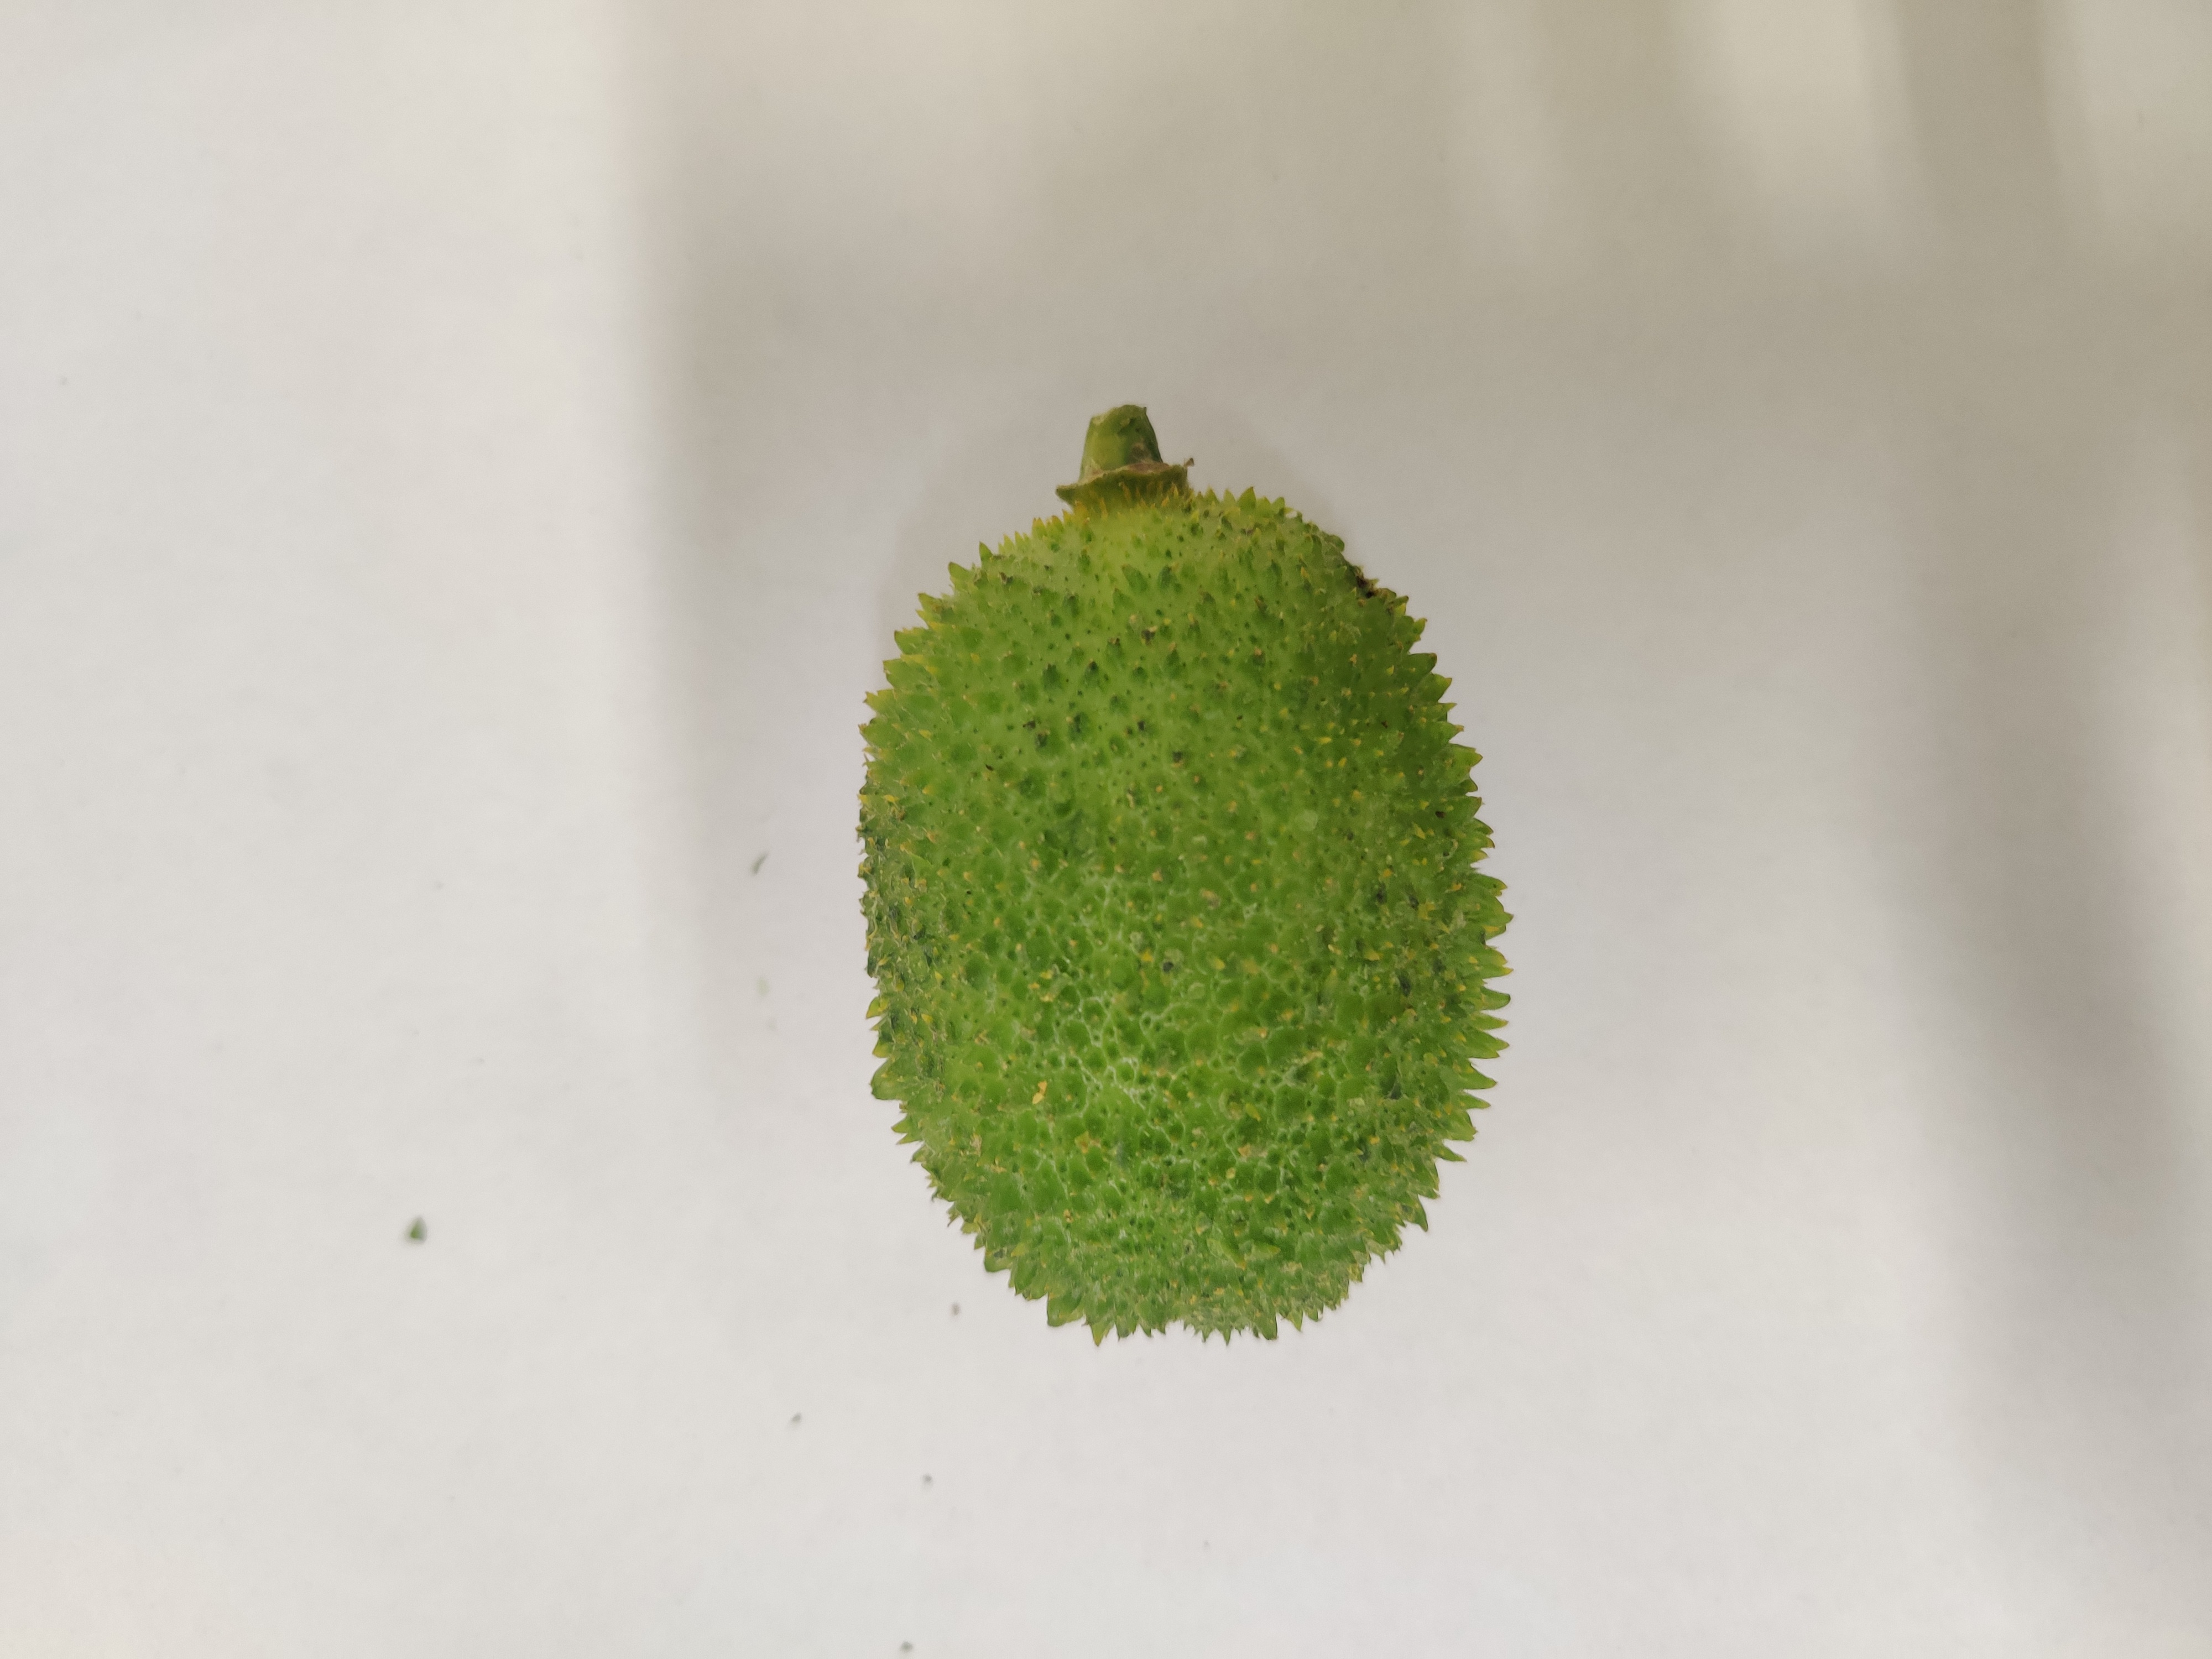
Crop: Spiny Gourd
Condition: Fresh